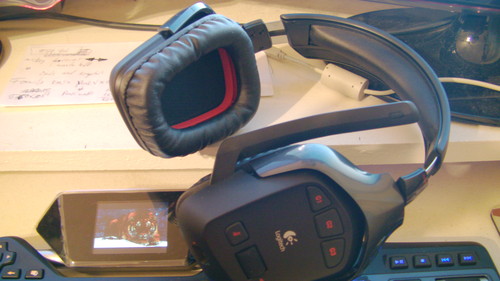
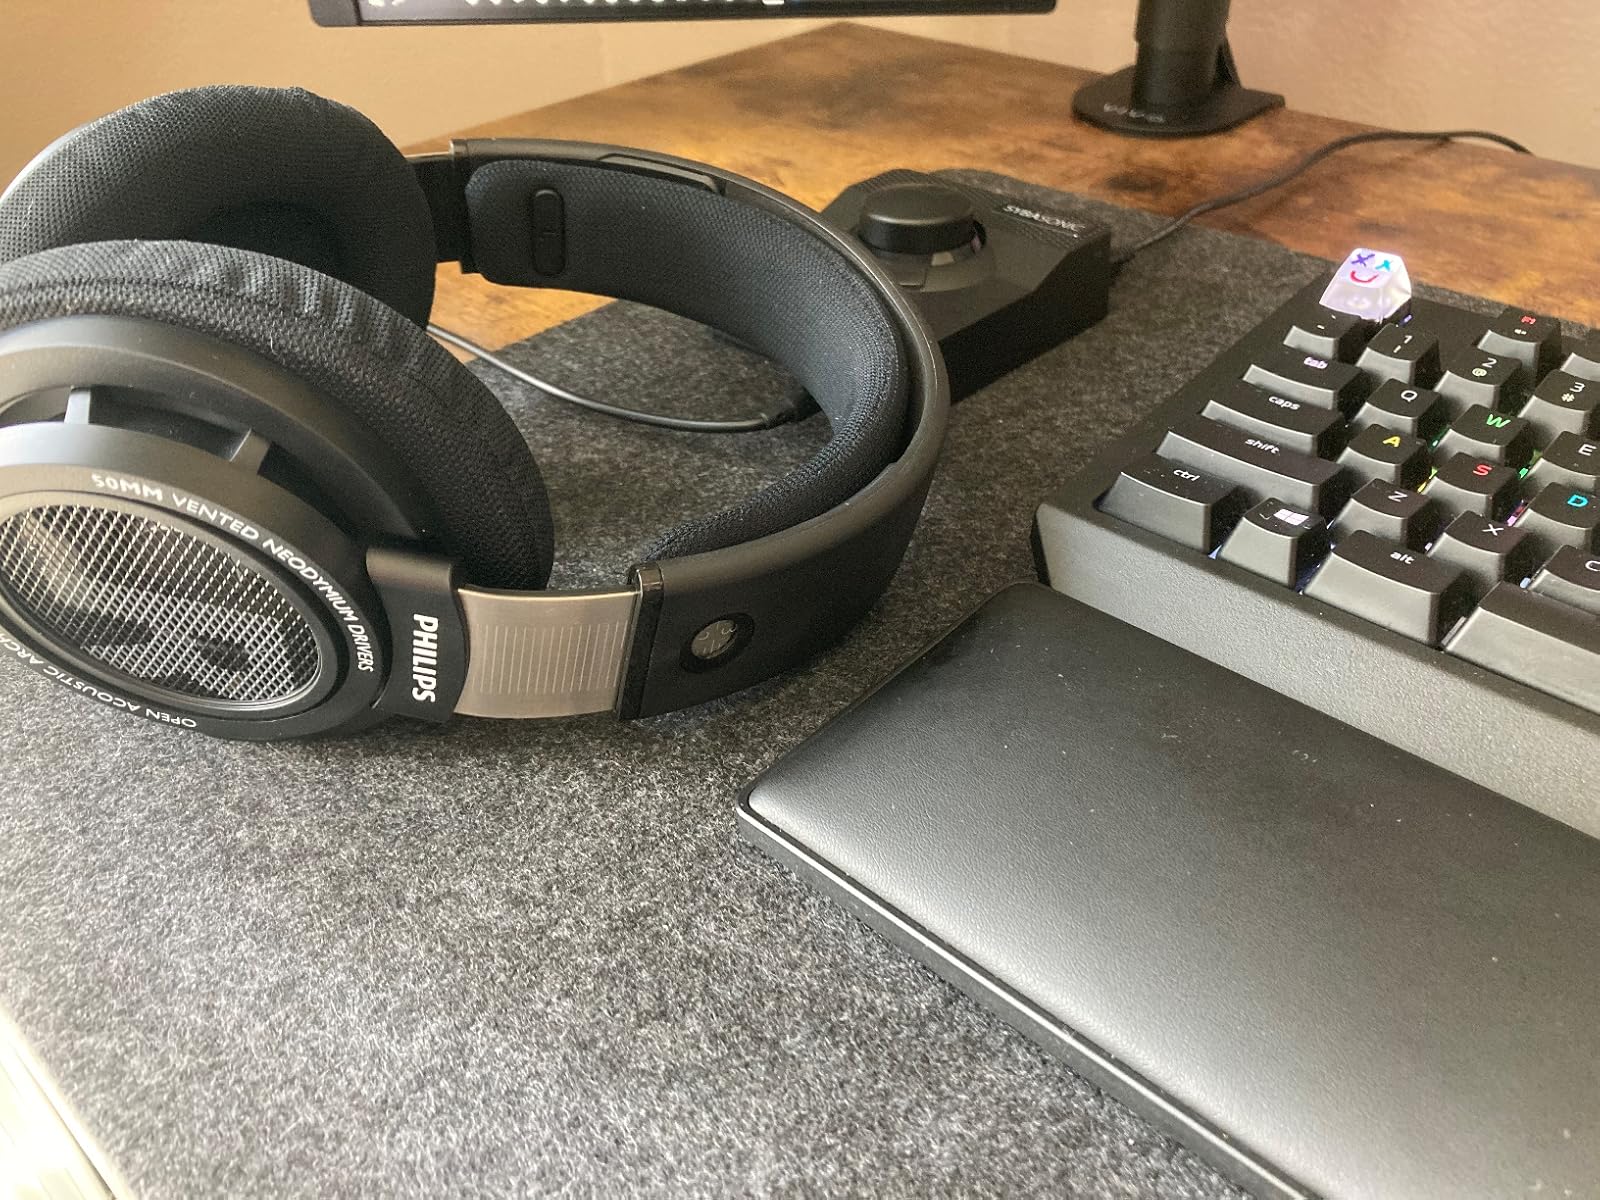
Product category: headphones
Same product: no